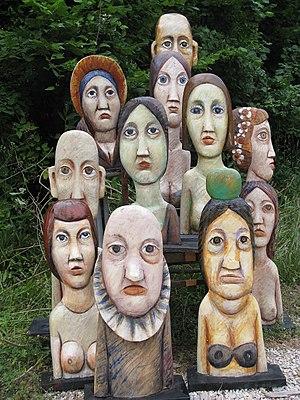
Photo de famille - bois 0,35 à 0,75 m - fin années 90
Pierre Merlier, né le 14 octobre 1931 à Toutry et mort le 25 juillet 2017 à Auxerre, est un sculpteur et un peintre français.